Tantalus monkey

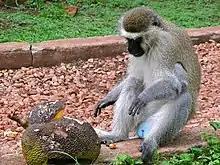
Male "C. t. budgetti" eating jackfruit

A medium-sized species, the tantalus monkey has a black face and a long tail. There is a distinctive undulating white or yellowish browband above the eyes. The cheeks and temples are white, the long hairs being swept backwards and often covering the ears in older individuals. The crown and dorsal surface of the body is grizzled and greenish or golden. The underparts are white and the tail and outer surfaces of the limbs grey. The tail may have a whitish tip. The male is larger than the female and has a bright blue scrotum surrounded by orange hairs.